Aleksandr Nadiradze

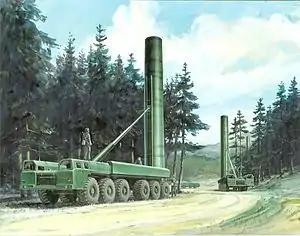
"RSD-10" missile and its transporter erector launcher

Prior to that Nadiradze had already created the RSD-10 Pioneer in 1971 which was based on his earlier works on the Temp-2S. Its flight tests went exceptionally well and were completed on 9 January 1976. The mobile missile complex Pioneer was adopted and started its service from 11 March of the same year. His Pioneer would become the base for the later Topol missile. For his third great achievement in Soviet missile technology Nadiradze was awarded Hero of Socialist Labour (gold medal with hammer and sickle) and Order of Lenin. He then developed a heavily improved Pioneer-UTTH (NATO's designation SS-20 Mod 2) which would deliver warheads with three 5–50 kt MIRVs. The new system was adopted by Soviet Strategic Missile Forces on 28 April 1981. On 29 December 1981 Nadiradze was elected a full member (academician) of the USSR Academy of Science in the Department of Mechanics and Control Processes (theoretical and applied mechanics, mechanical engineering and engineering science). He was also awarded second Hero of Socialist Labour and fourth Order of Lenin by Presidium of USSR Supreme Soviet. When Secretary General Mikhail Gorbachev and U.S. President Reagan signed the Intermediate to Short-Range Missiles treaty on 8 December 1987, the USSR had to destroy 728 of its Pioneer missile complexes. The RT-2PM Topol whose development started by Nadiradze in 1977, was put into active service in 1988, and to this day remains a primary nuclear strike capability of the Russian Federation. The main challenge of the Topol project was to create a suitable battle management system, which was Nadiradze's main focus throughout the entire development. For this last project, Nadiradze received the USSR State Prize in 1987. His work was continued after his death by Boris N. Lapygin. This last achievement in mobile ICBMs stemmed from Alexandre Nadiradze's very first inventions. He wrote over 100 articles in scientific journals and registered over 220 inventions and operating guidelines. His work would prove to be vital for subsequent developments. He principally established a scientific base for missile systems which would be used by his followers and successors.